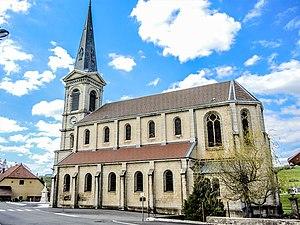
Eglise de Fuans